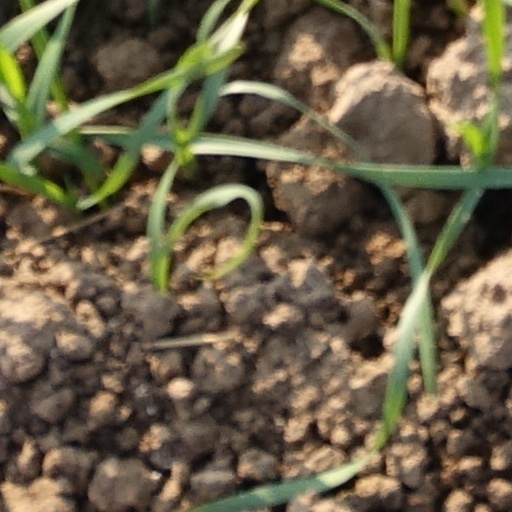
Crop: wheat